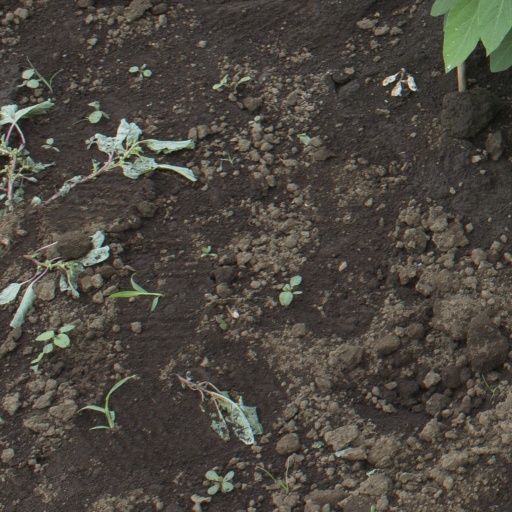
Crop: soybean